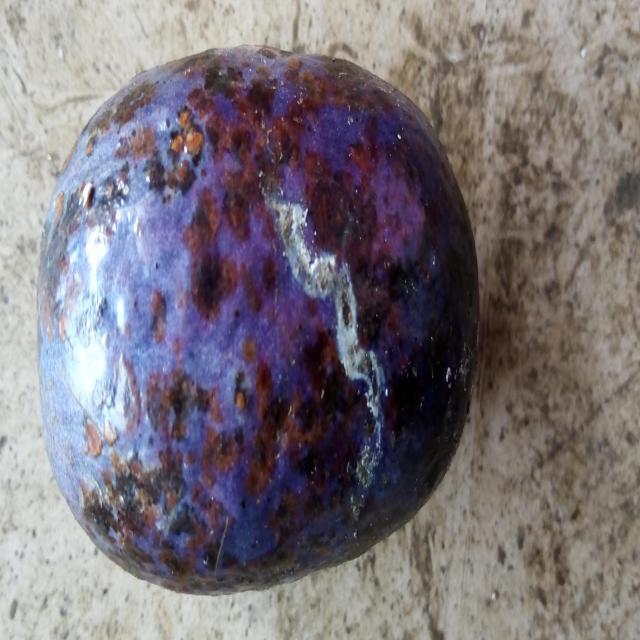
Plum grade: spotted